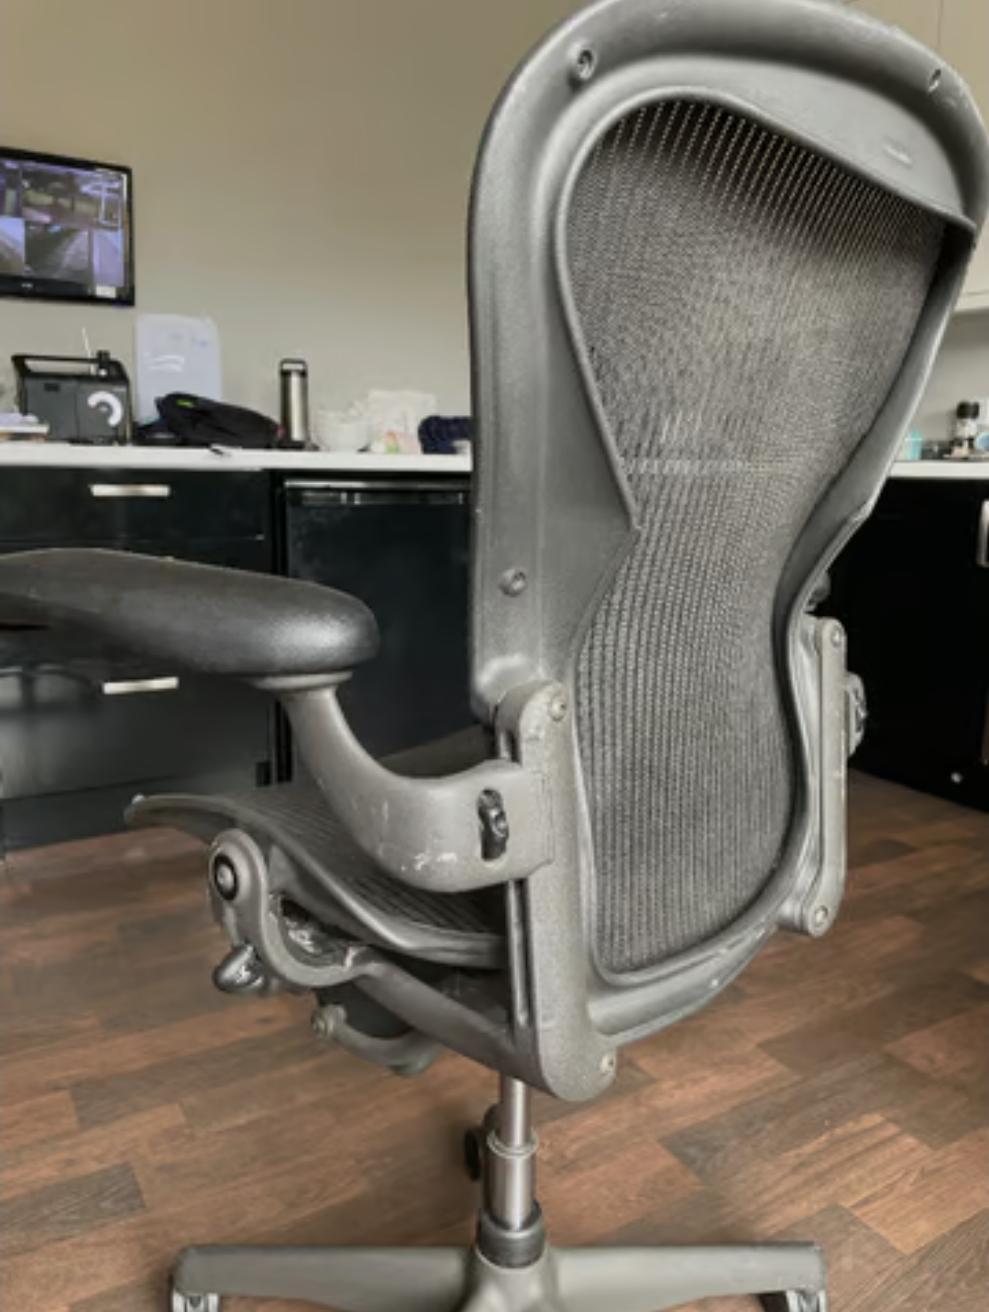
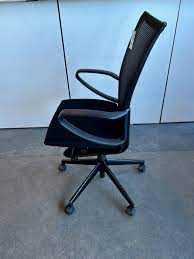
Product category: items_chair
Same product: no